Hugh Waterton

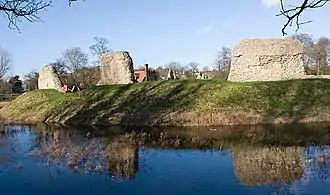
Ruins of Berkhamstead Castle, where Sir Hugh Waterton had Edmund Mortimer and his brother in his custody

Waterton served in France in 1373 with John of Gaunt, 1st Duke of Lancaster and became his attorney. By 1375 he had acquired the manor of Eaton Tregoz near Ross-on-Wye in Herefordshire, which by an inquisition taken after his death was found to contain castle buildings and a deer park of 144 acres. By 1377 he was one of Gaunt's retainers, and in 1399 an executor of his will.